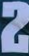
Number: 2